List of Premier League seasons

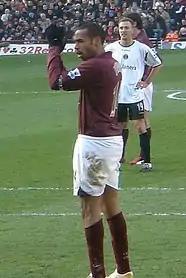
A black-haired man with gloves and a redcurrant football shirt applauds. A stand full with people and man wearing a football shirt is visible in the background.

The top goalscorer in the Premier League at the end of each season is awarded the Premier League Golden Boot. The first recipient was Teddy Sheringham of Tottenham Hotspur, who scored 21 goals in 40 games for the club as well as an additional goal for Nottingham Forest on the opening day of the season. Andy Cole scored 34 goals for Newcastle United in 1993–94 before Alan Shearer won three consecutive awards: twice for Blackburn Rovers including their league-winning season and once for Newcastle United in 1996–97.